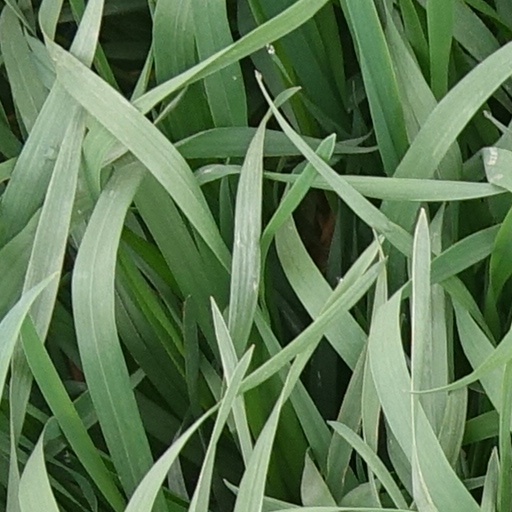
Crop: wheat